Donald Trump and American football

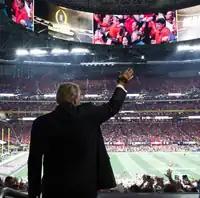
Trump at the 2018 College Football Playoff National Championship at Mercedes-Benz Stadium

During his career as a businessman and politician, Donald Trump has had a noted relationship with the sport of American football, both at the professional and collegiate levels. Since the 1980s, he has had a strained relationship with the National Football League (NFL), the largest professional American football league in the world. A 2018 article in "Business Insider" labeled Trump's relationship with the league "The Pigskin War", calling the NFL "his oldest rival". That same year, sportswriter Adam Schefter of ESPN stated that Trump has "his own little vendetta against the NFL", while Ed Malyon, the sports editor of "The Independent", stated in 2019 that, "Trump has long waged war against the NFL".